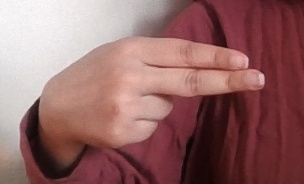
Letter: ain